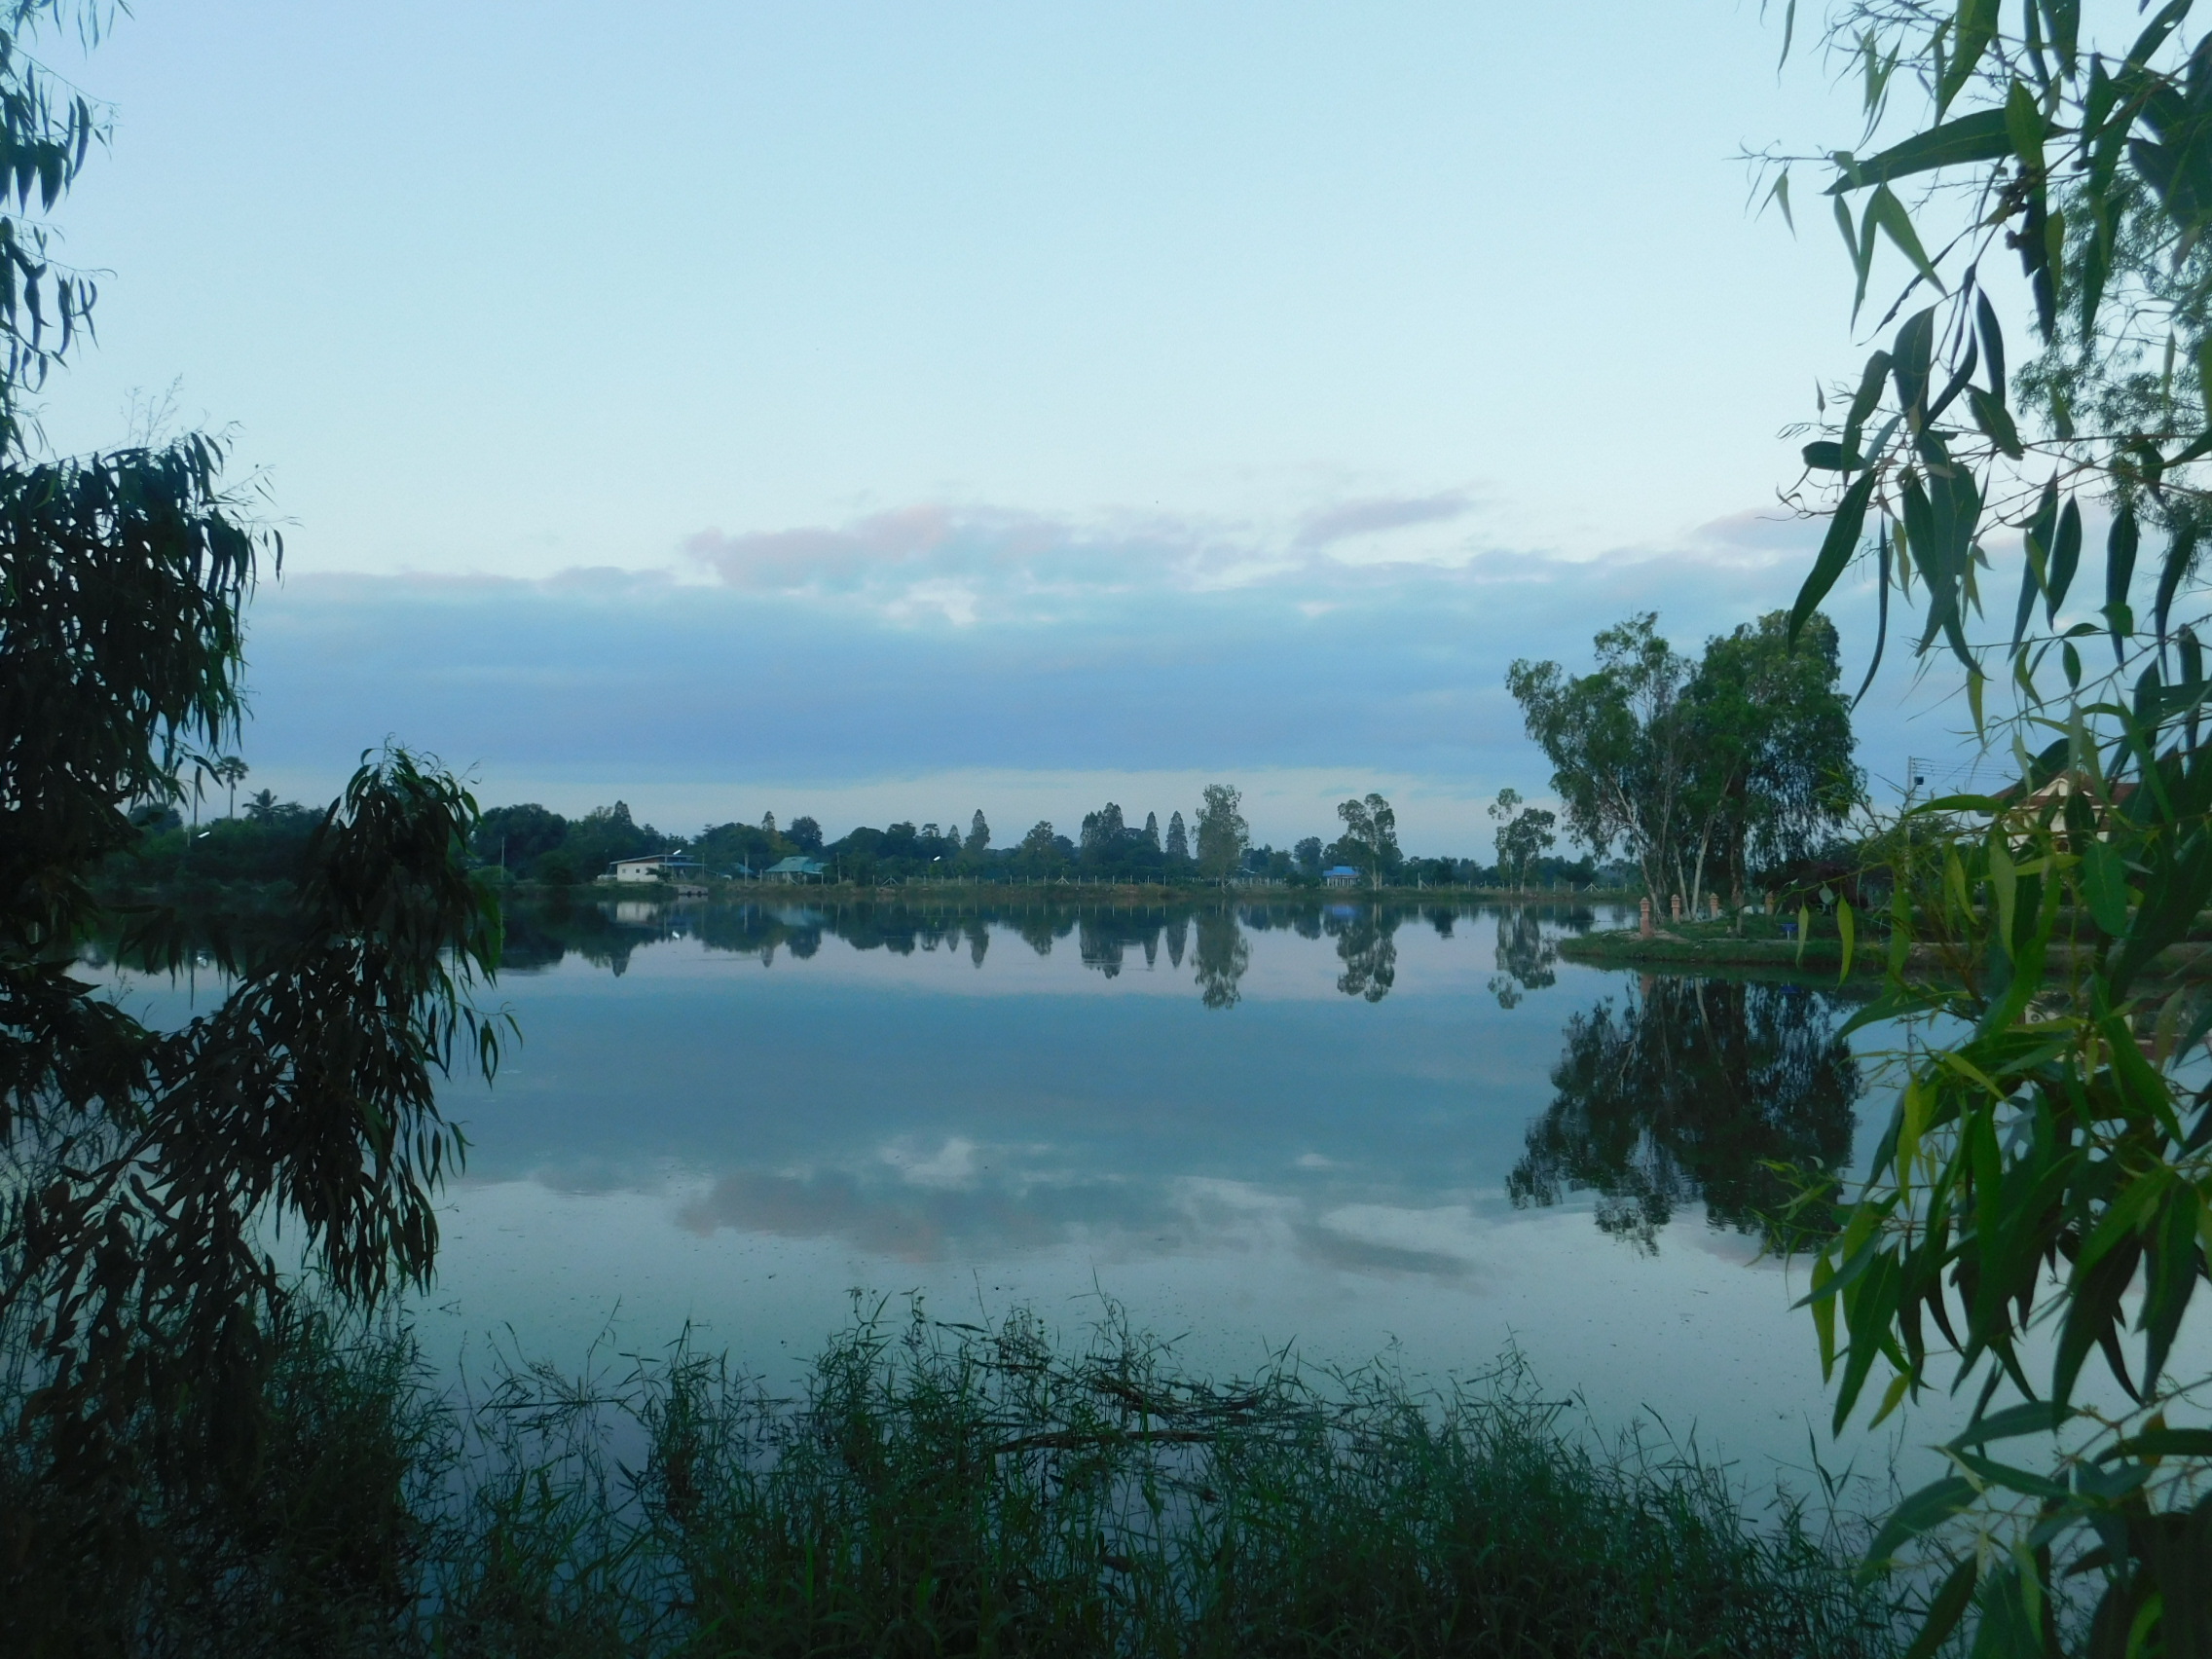
water, thailand, temple, nature, natural landscape, vegetation, nature reserve, water resources, sky, natural environment, atmospheric phenomenon, lake, tree, reflection, bayou, morning, reservoir, river, bank, biome, floodplain, calm, tropical and subtropical coniferous forests, jungle, swamp, wetland, watercourse, forest, cloud, landscape, plant, loch, marsh, pond, sound